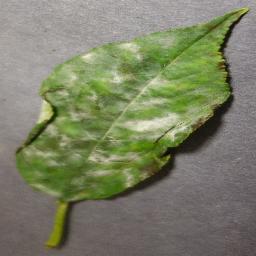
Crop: cherry
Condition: (including_sour)_powdery_mildew